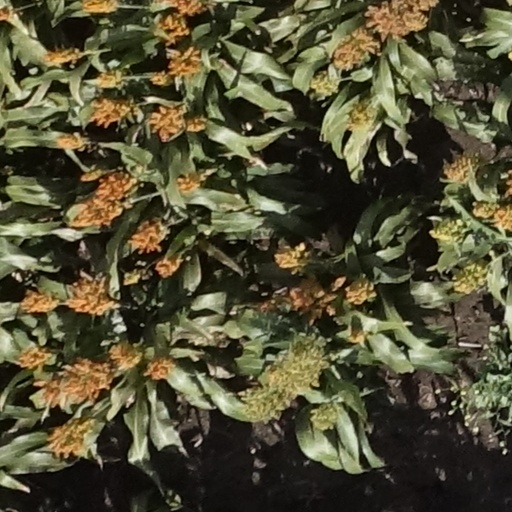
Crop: sorghum